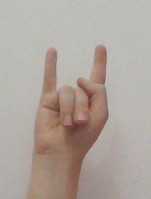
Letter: la